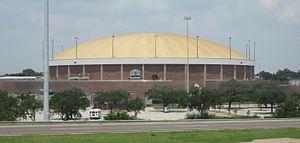
Mobile est une ville de l'État américain d'Alabama, la troisième par sa population et le siège du comté de Mobile. Elle est située sur le fleuve Mobile et au centre de la côte du Golfe. Sa population intra muros est de 195 111 habitants au recensement de 2010.